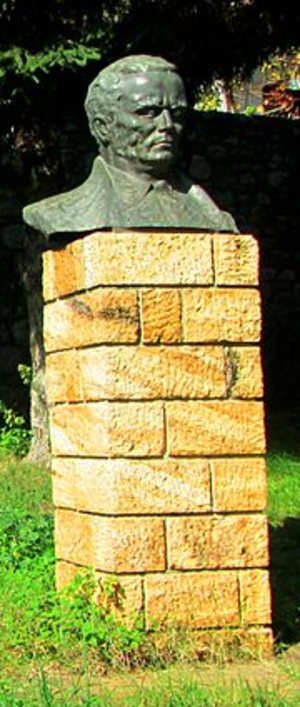
Le communisme est initialement un ensemble de doctrines politiques, issues du socialisme et, pour la plupart, du marxisme, s'opposant au capitalisme et visant à l'instauration d'une société sans classes sociales, sans salariat et une mise en place d'une totale socialisation économique et démocratique des moyens de production.